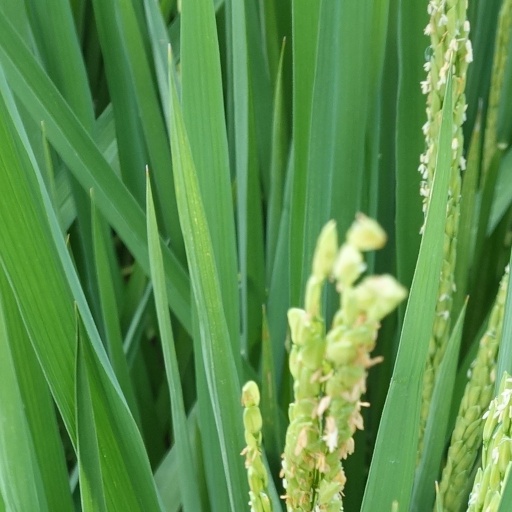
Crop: rice